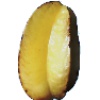
Label: Carambula 1